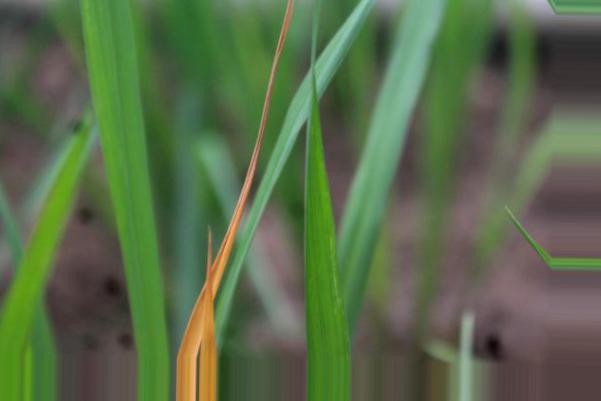
Nhãn: Tungro virus